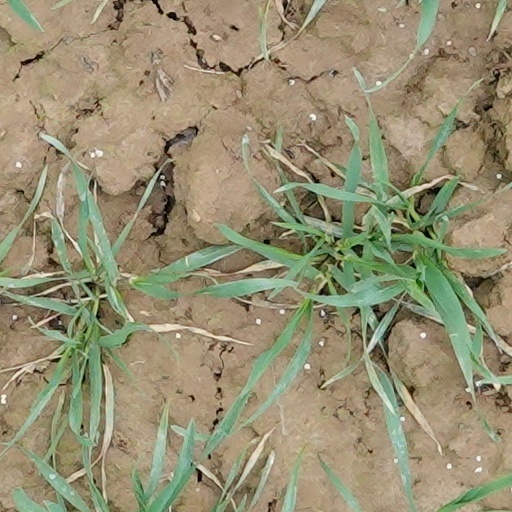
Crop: wheat